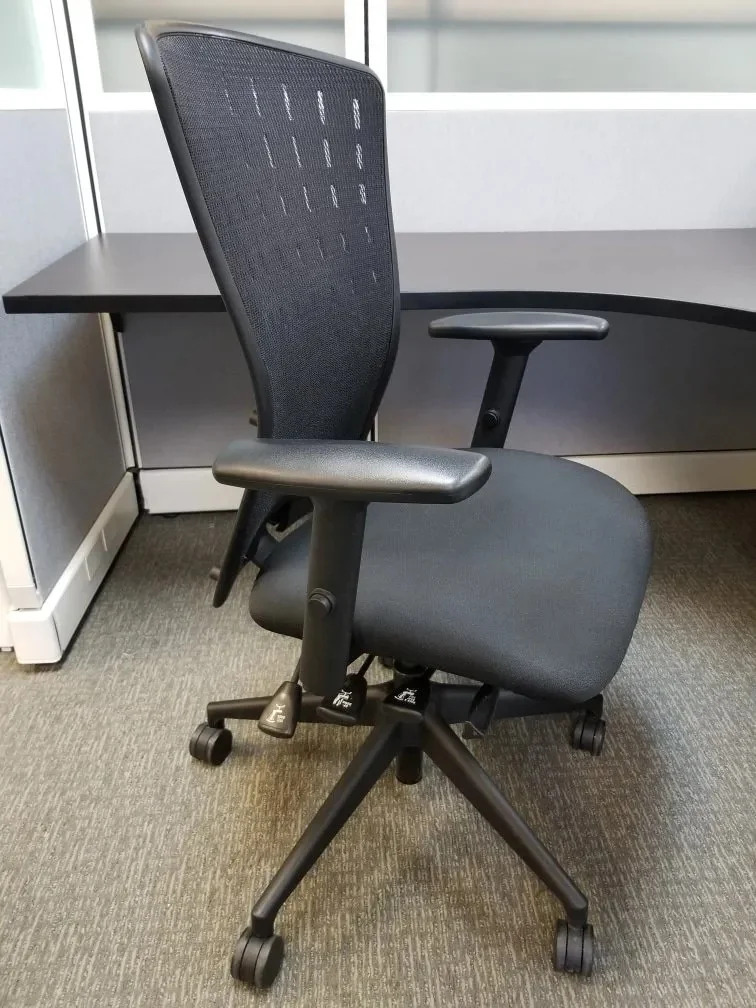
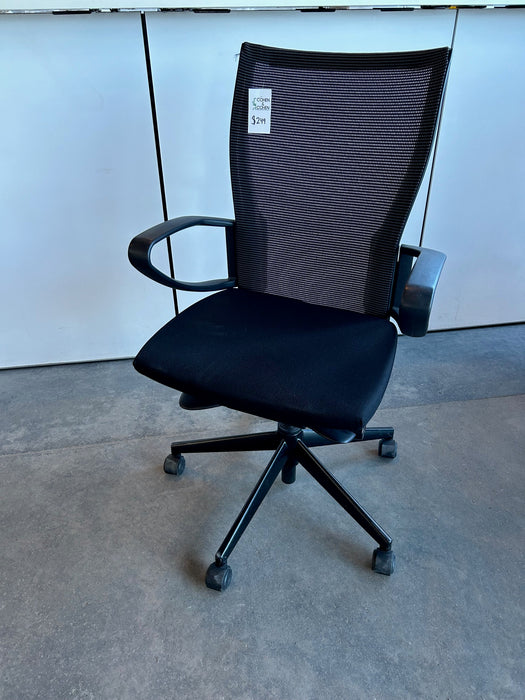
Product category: items_chair
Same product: no